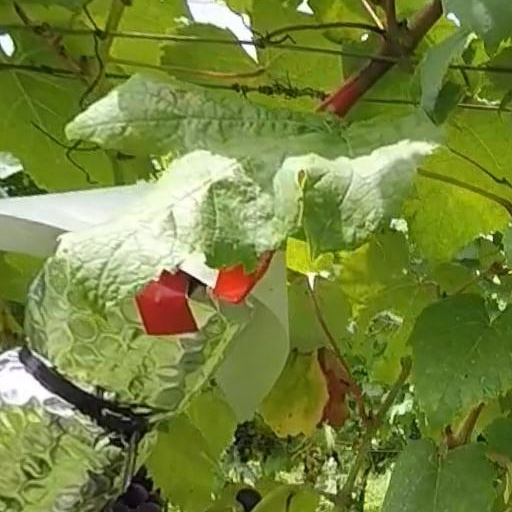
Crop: grape